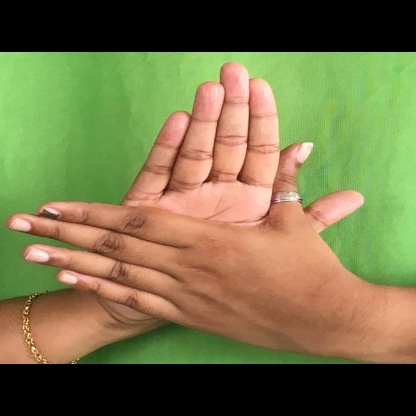
Mudra: Chakra